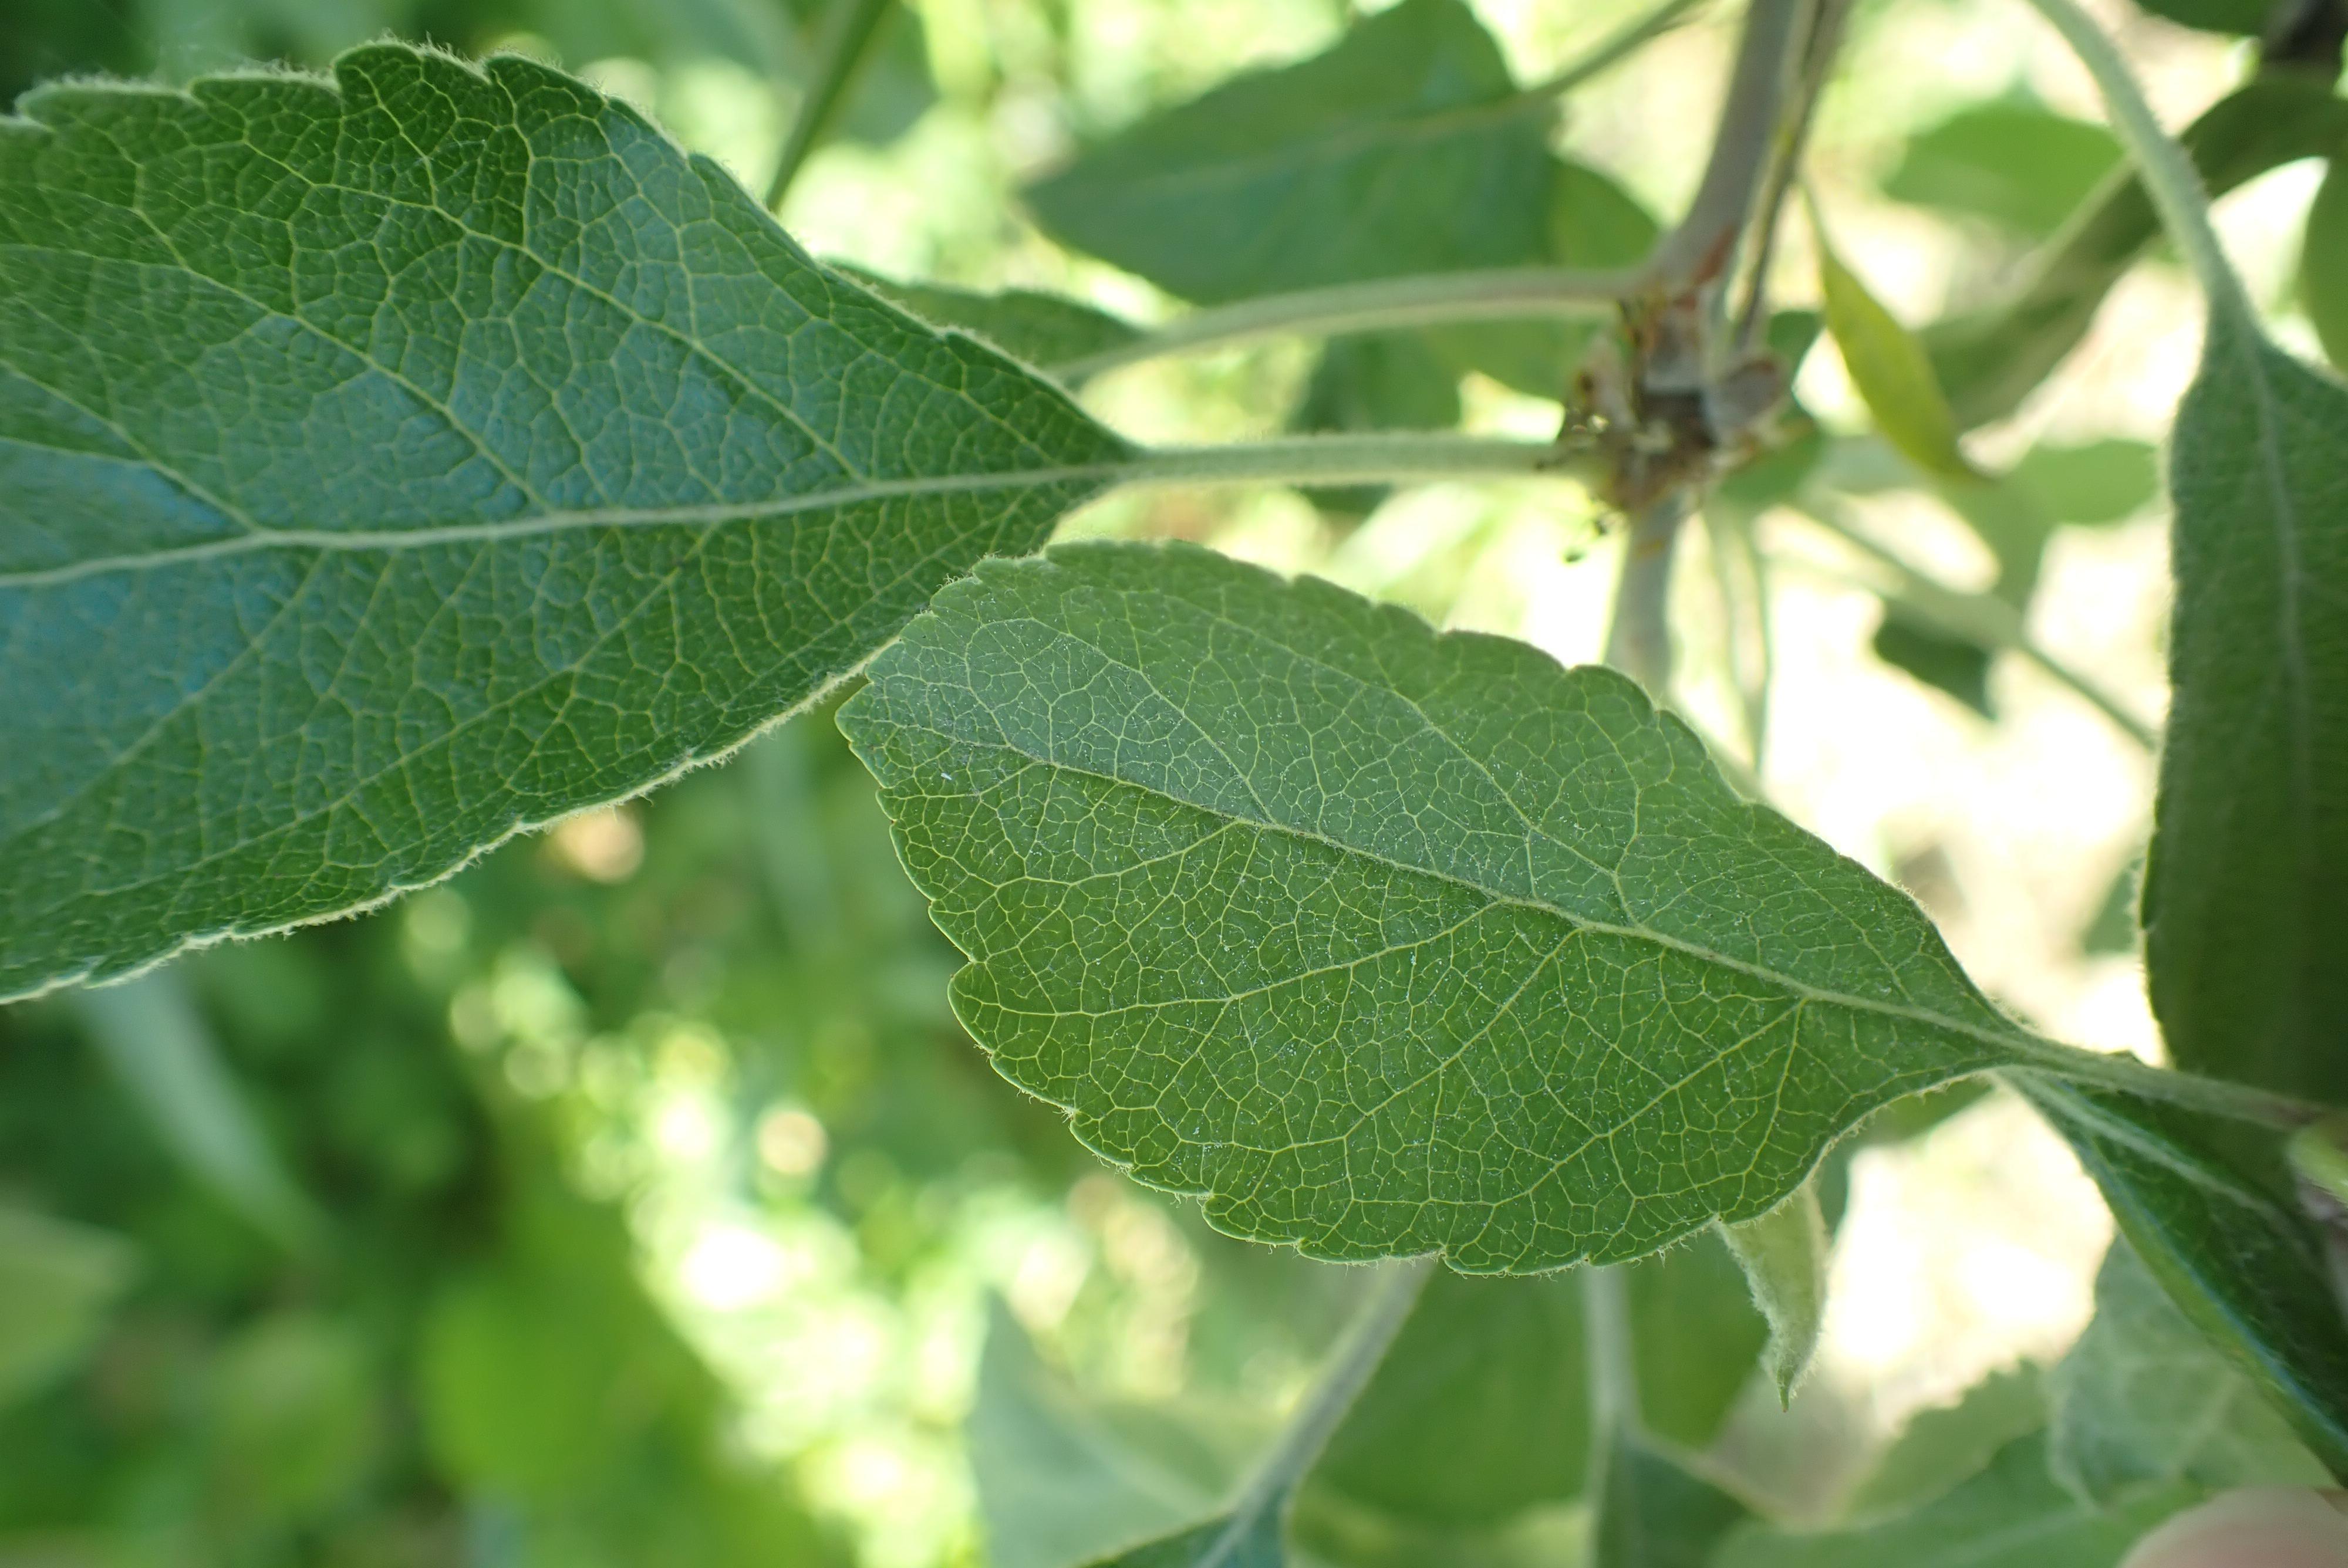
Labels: healthy